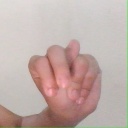
अक्षर: न